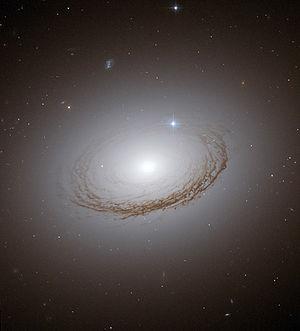
NGC 7049 est une galaxie elliptique située à environ 31 Mpc de la Terre dans la constellation de l'Indien. Elle s'étend sur environ 45 kpc.